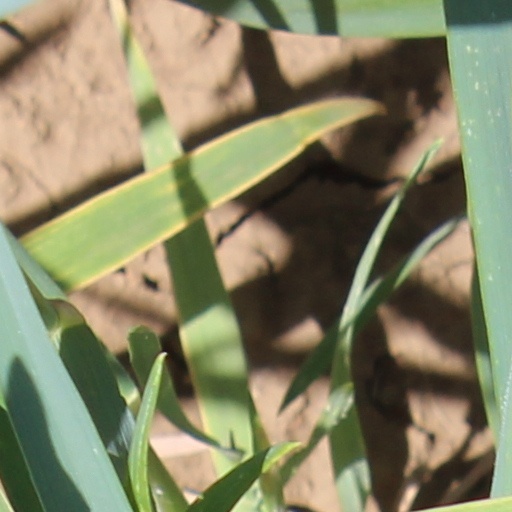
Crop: wheat